No Greater Glory: The American Civil War

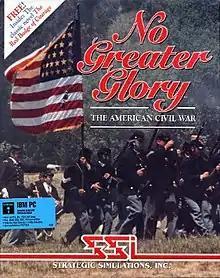

No Greater Glory: The American Civil War is a 1991 video game published by Strategic Simulations.